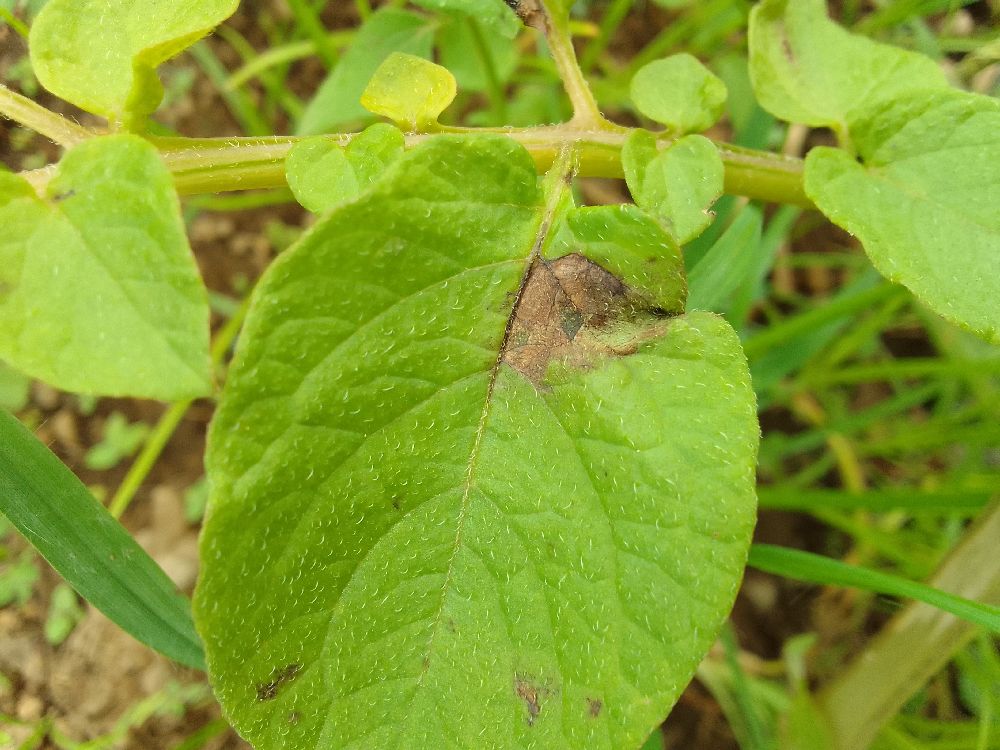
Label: Late blight